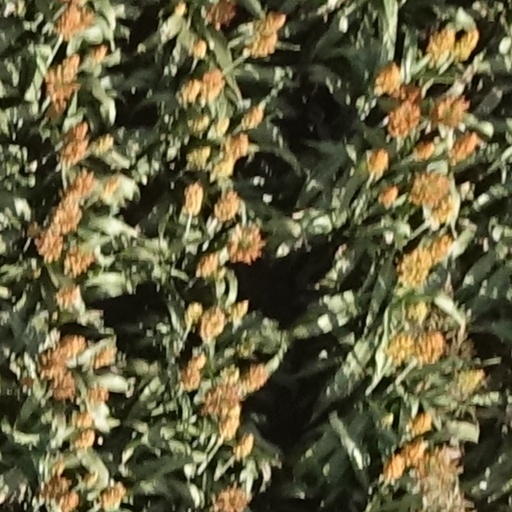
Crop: sorghum